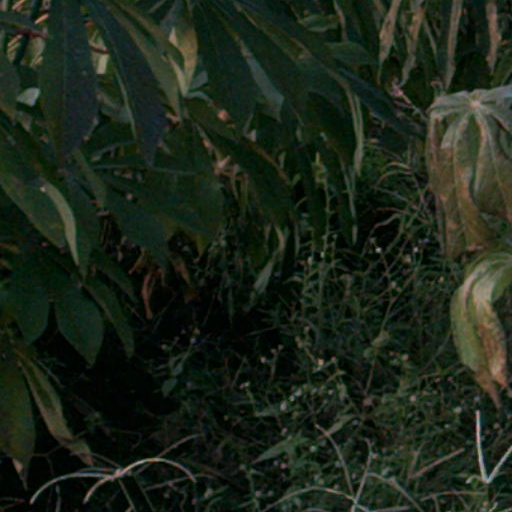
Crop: cassava